Orote Peninsula

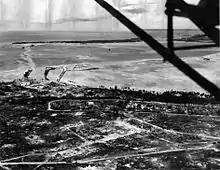
Destruction of Sumay after the 1944 Battle of Guam

The Americans continued making the peninsula a center of military and economic activity. In 1903, the Commercial Pacific Cable Company laid submarine communications cable for telegraph through a station at Sumay, linking the United States to Asia, and each to Guam, for the first time. In the 1920 census, Sumay was Guam's second most populous village with 1,209 residents. On March 17, 1921, a U.S. Marine Squadron of 10 pilots and 90 enlisted men arrived and set up a base at Sumay for their amphibious aircraft, including a hangar. In 1926, the squadron built administration offices, but the next year was deployed to China to protect American lives in the Nanking incident of 1927. On September 23, 1928, Patrol Squadron 3-M arrived on Guam as replacements. However, the U.S. decided that Naval Air Station Sumay was too expensive and shut it down on February 23, 1931.